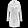
Label: Coat